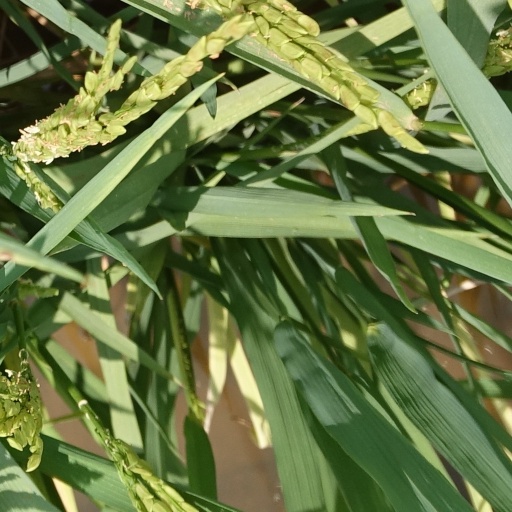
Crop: rice